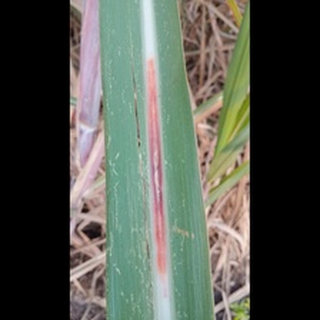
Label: sugarcane_red_rot